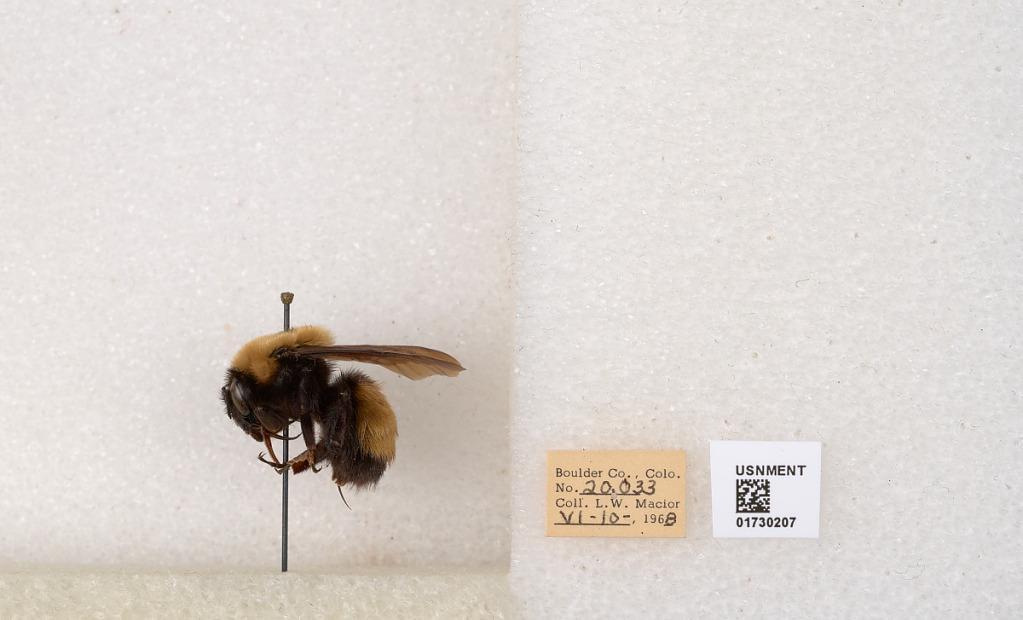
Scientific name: Bombus (Bombus) nevadensis Cresson